Sanam Teri Kasam (2016 film)

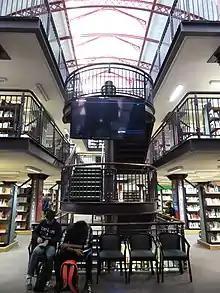
A major portion of the film was shot at the Central Library, Cape Town.

The principal photography commenced in 2015. The film was primarily shot in Delhi, Mumbai and Cape Town. The Parsi Colony in Dadar, Mumbai and the Central Library in Cape Town were among the main shooting locations of the film.